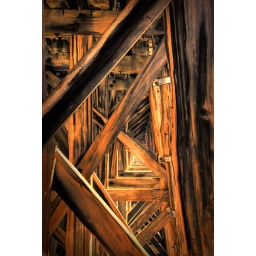
Underneath an old wooden bridge crossing the Murray River in Dwellingup.